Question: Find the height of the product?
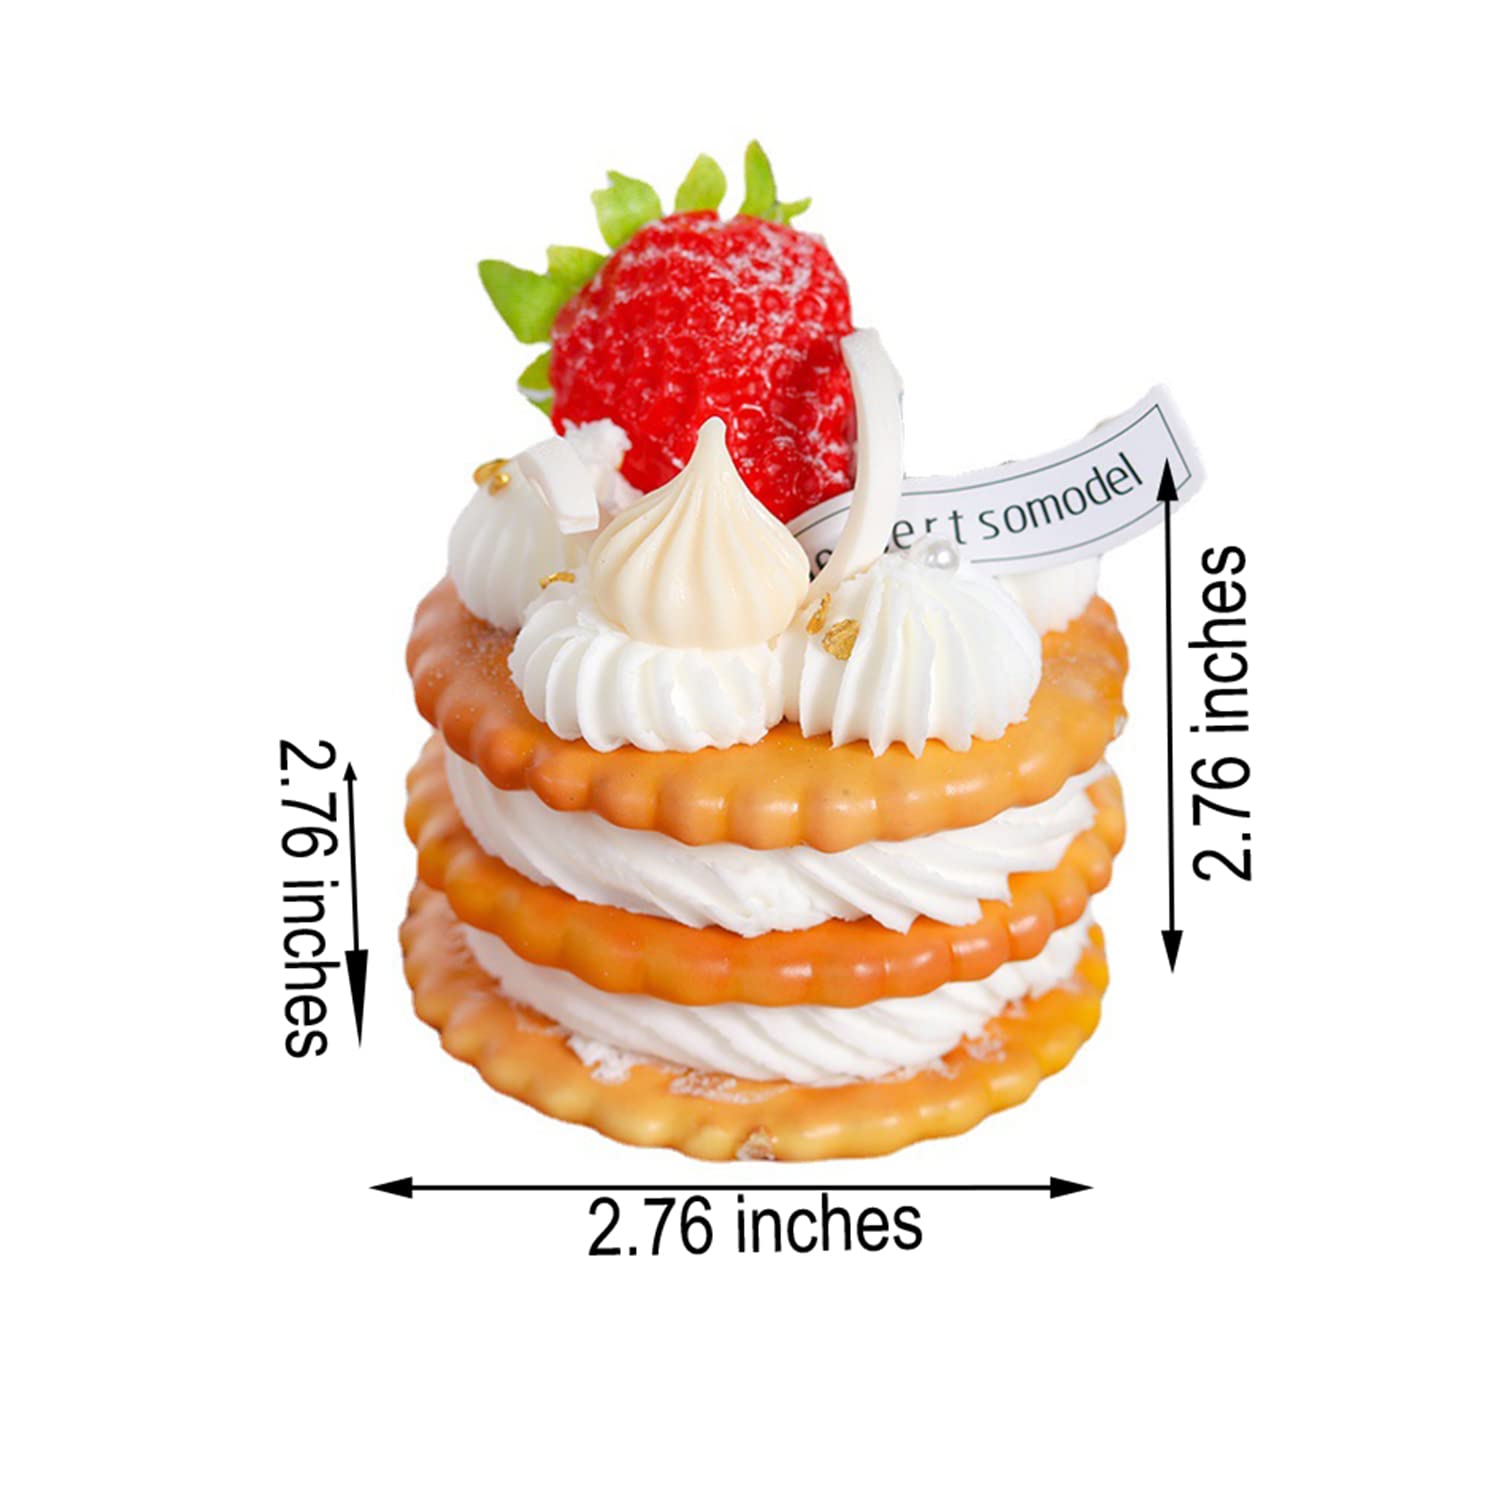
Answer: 2.76 inch